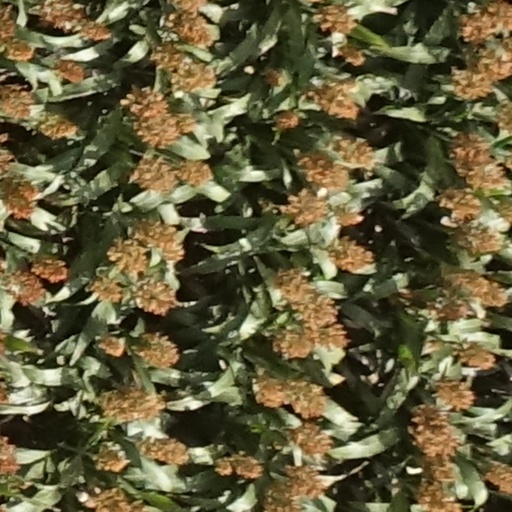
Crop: sorghum